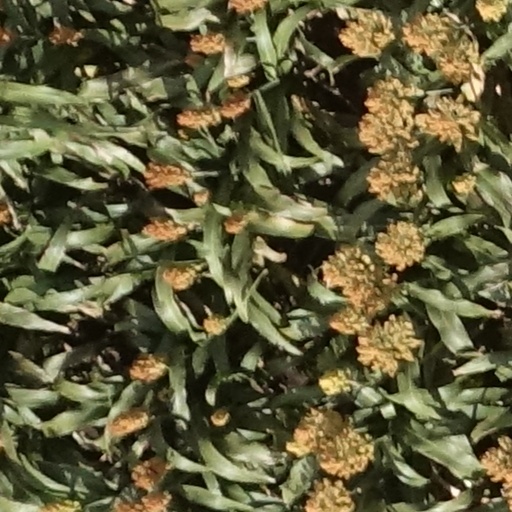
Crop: sorghum